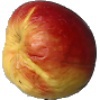
Label: Apple Red Yellow 1